Tales of Conan

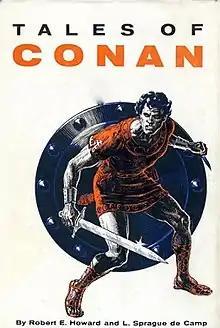
Cover of first edition

Tales of Conan is a 1955 collection of four fantasy short stories by American writers Robert E. Howard and L. Sprague de Camp, featuring Howard's sword and sorcery hero Conan the Barbarian. The tales as originally written by Howard were adventure yarns mostly set in the Middle Ages; they were rewritten as Conan stories by de Camp, who also added the fantastic element. Three of the stories also appeared in the fantasy magazine "Fantastic Universe", two of them before publication of the collection and the other one after. The book has also been translated into Japanese. The collection never saw publication in paperback; instead, its component stories were split up and distributed among other "Conan" collections. "The Flame Knife" was later also published as an independent paperback.